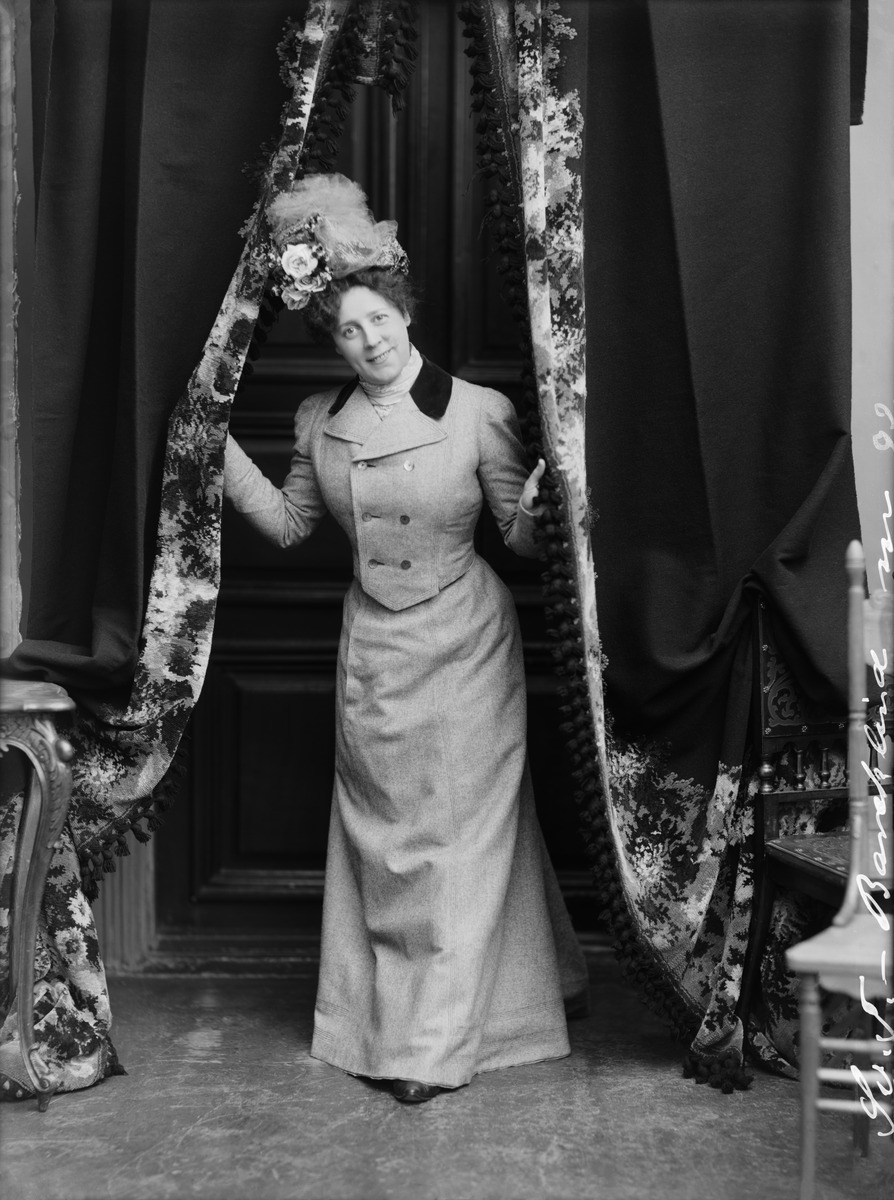
Ruotsalainen näyttelijä, Svenska Teaternissa näytellyt Georgina Barcklind.
sisällön kuvaus: Ruotsalainen näyttelijä, Svenska Teaternissa näytellyt Georgina Barcklind o.s. Hjorth (1870-1947). mustavalkoinen
Kuvaaja: Nyblin, Daniel, valokuvaaja
Ajankohta: kuvausaika 1900-1901
Aiheet: Barcklind, Georgina, näyttelijät, kampaukset, naisten vaatteet, näyttämötaiteilijat, päähineet, hatut, verhot